Fuladshahr

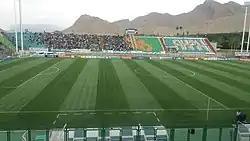
Fuladshahr Stadium

Fuladshahr is home to Fuladshahr Stadium, the permanent home of Zob Ahan.